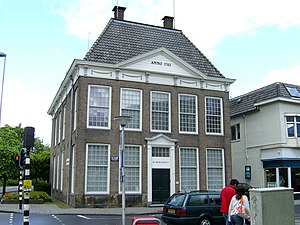
Enschede
Elderinkshuis ved De Klomp
Enschede. Enschede er dermed den største by i Overijssel.